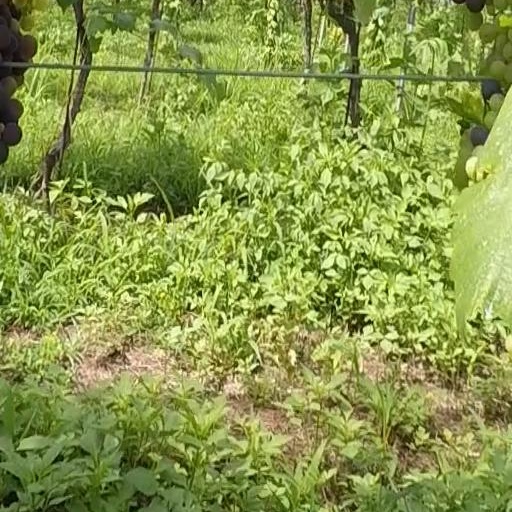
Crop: grape